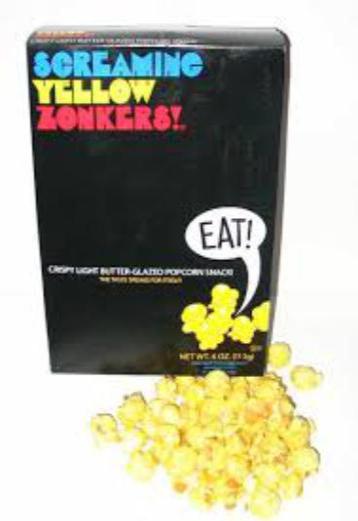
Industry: Food